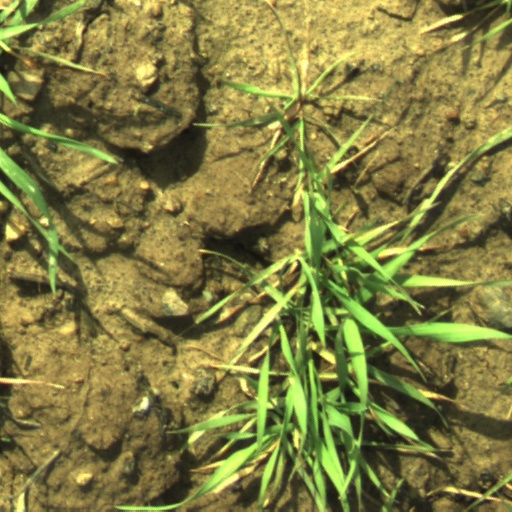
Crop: wheat